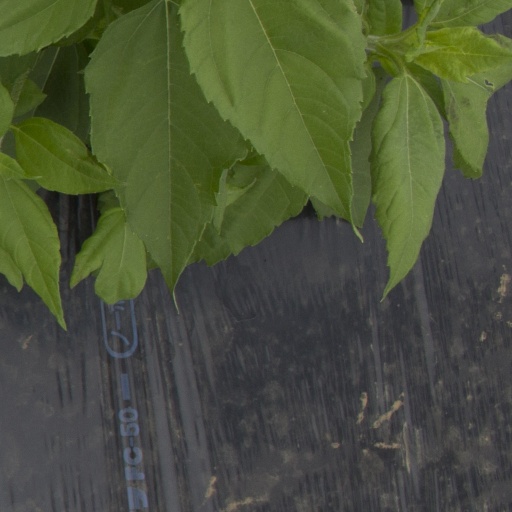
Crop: Jerusalem artichoke